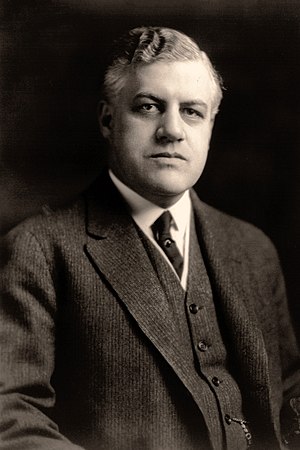
Amerikanske justitsministre / Liste over USA's justitsministre
Alexander Mitchell Palmer
USA's justitsminister er et amerikansk føderalt embede og medlem af USA's regering. Justitsministeren udnævnes af præsidenten med godkendelse af Senatet og er chef for Justitsministeriet. Embedet som USA's justitsminister blev oprettet af Kongressen i 1789.